Dianism

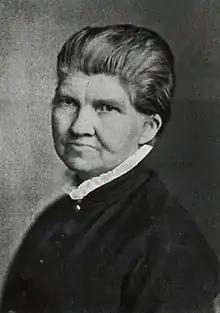
19th-century American Freethought leader and early sex reformer Elmina Drake Slenker was a regular contributor to Lucifer the Lightbearer and an early promoter of Dianism.

Elmina Slenker was a "prominent promoter of the 'Diana method' of continence and distributor of the pamphlet Diana which explained to readers how to practice sexual expression without fears of conception".